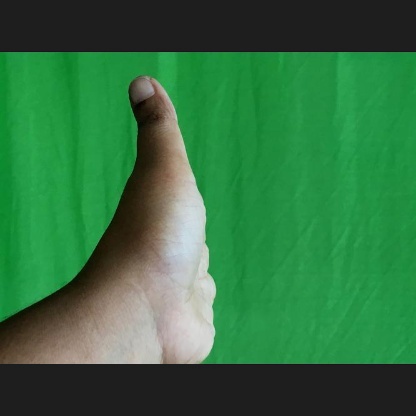
Mudra: Ardhachandran